The Cycles: International Grand Prix Racing

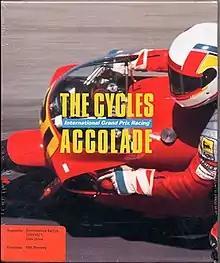

The Cycles: International Grand Prix Racing is a motorcycle racing simulation video game developed by Distinctive Software. It was published by Accolade in 1989 for Amiga and MS-DOS, then later by Ocean Software. Ports were released for the Commodore 64, Amstrad CPC, ZX Spectrum, and Mac.